Describe the emotion expressed in this image:  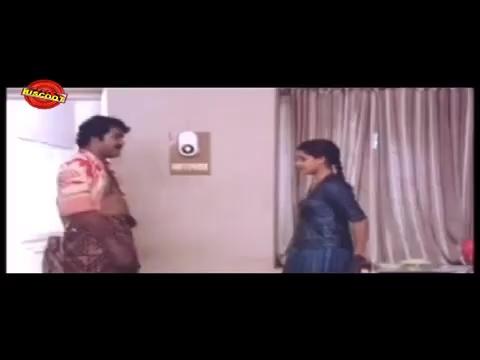
This person displays Suffering, valence and arousal with low intensity.